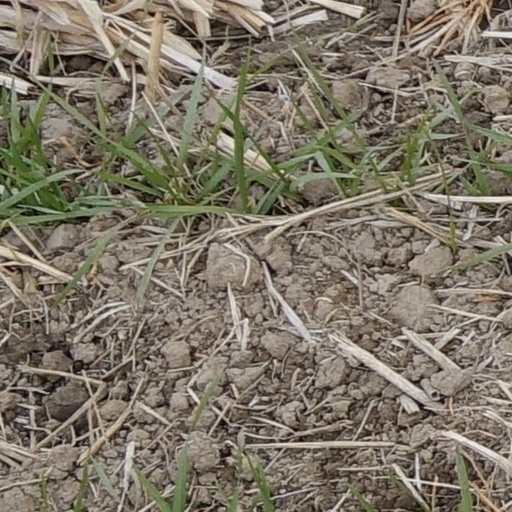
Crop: wheat